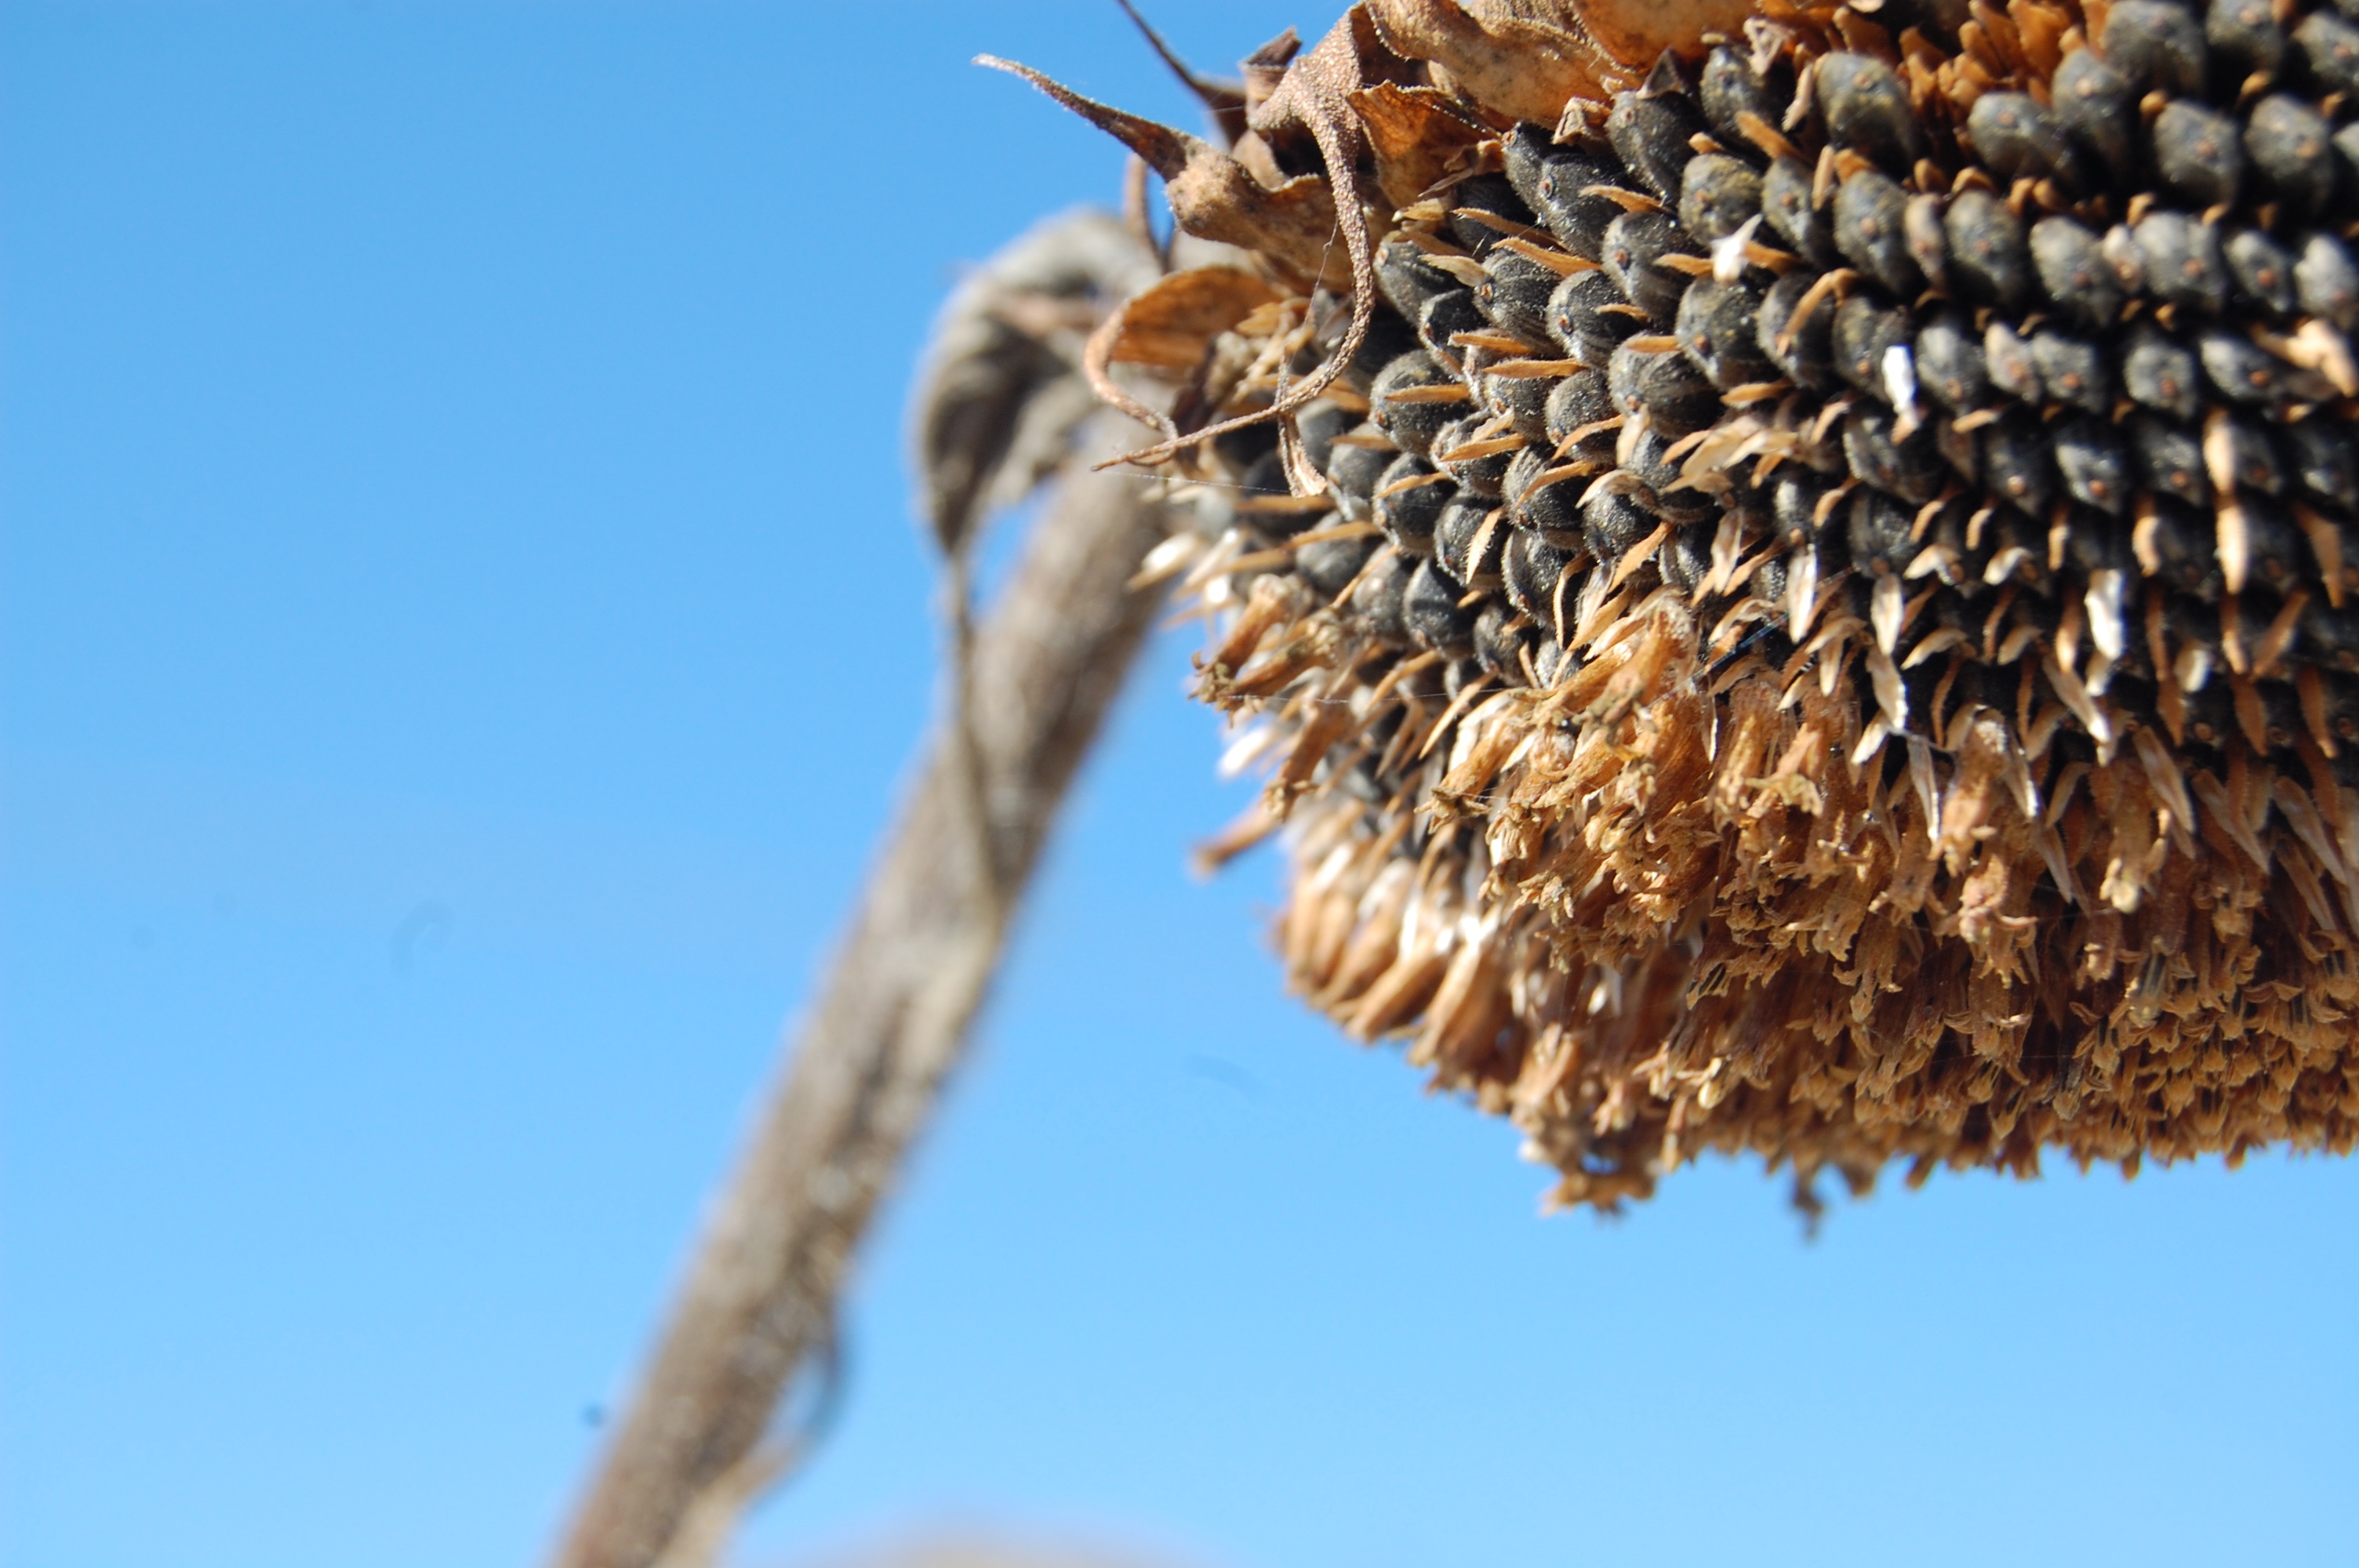
tree, nature, branch, plant, sky, field, wheat, flower, summer, food, produce, blue, yellow, agriculture, flora, sunflower, cultivation, macro photography, flowering plant, brands, grass family, land plant, thorns spines and prickles, arecales